Pierre-Augustin de Beaumarchais

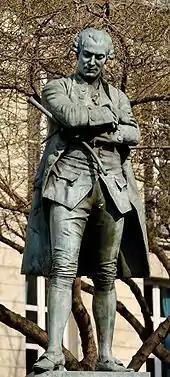
Statue of Beaumarchais in the 4th arrondissement of Paris, by Louis Clausade (1895)

Beaumarchais's Figaro plays are "Le Barbier de Séville", "Le Mariage de Figaro", and "La Mère coupable". Figaro and Count Almaviva, the two characters Beaumarchais most likely conceived in his travels in Spain, are (with Rosine, later the Countess Almaviva) the only ones present in all three plays. They are indicative of the change in social attitudes before, during, and after the French Revolution. Prototypes of Almaviva and Rosine first appeared under the names Lindor and Pauline in the short and incomplete play "Le Sacristain", in which Lindor disguises himself as a monk and music teacher in order to meet Pauline under the watchful eyes of her elderly husband. Beaumarchais wrote it around 1765 and dubbed it "an interlude, imitating the Spanish style." Naturally, the thinly veiled satirization of the aristocracy did not go without opposition. Upon first reading a manuscript of Beaumarchais's play, King Louis XVI stated that "this man mocks everything that must be respected in a government" and refused to let it be performed.